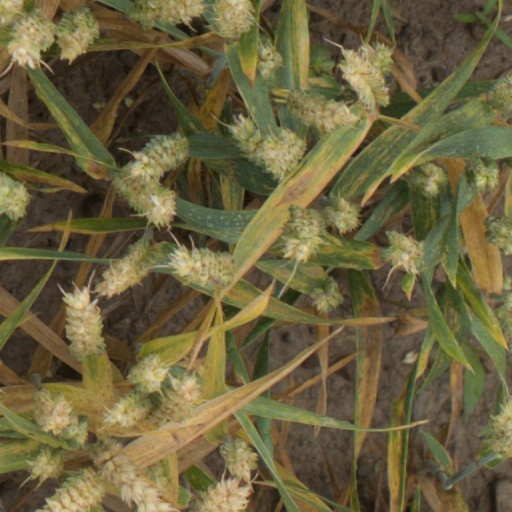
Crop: wheat